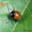
Label: beetle